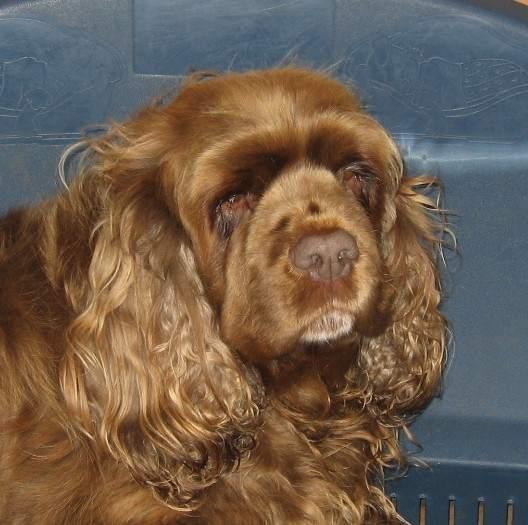
Sussex_spaniel